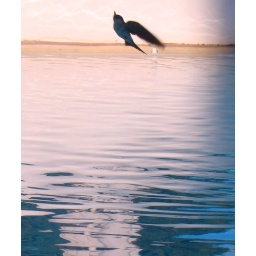
the swallow flying after drink water in the pool